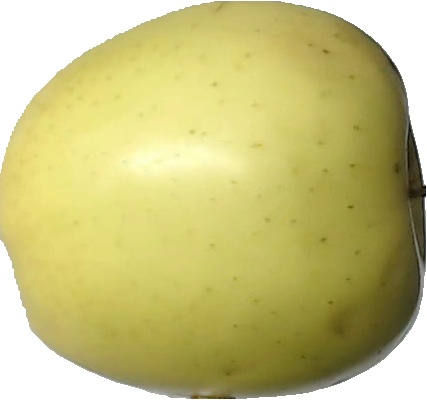
Label: apple_golden_2